Yao people

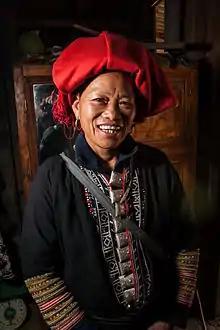
Red Yao Village Chief

The description of Yao religion is similar to the definition of Chinese folk religion as described by Arthur Wolf and Steve Sangren. Like the Han, the Yao engage in patrilineal ancestor worship, celebrate lunar new year, and recognize a set a 18 gods and goddesses, mostly of Han Chinese origin. The Yao had shaman priests as part of their community who engaged in activity such as exorcism, spiritual communication, and divination using chicken bones or bamboo sticks.